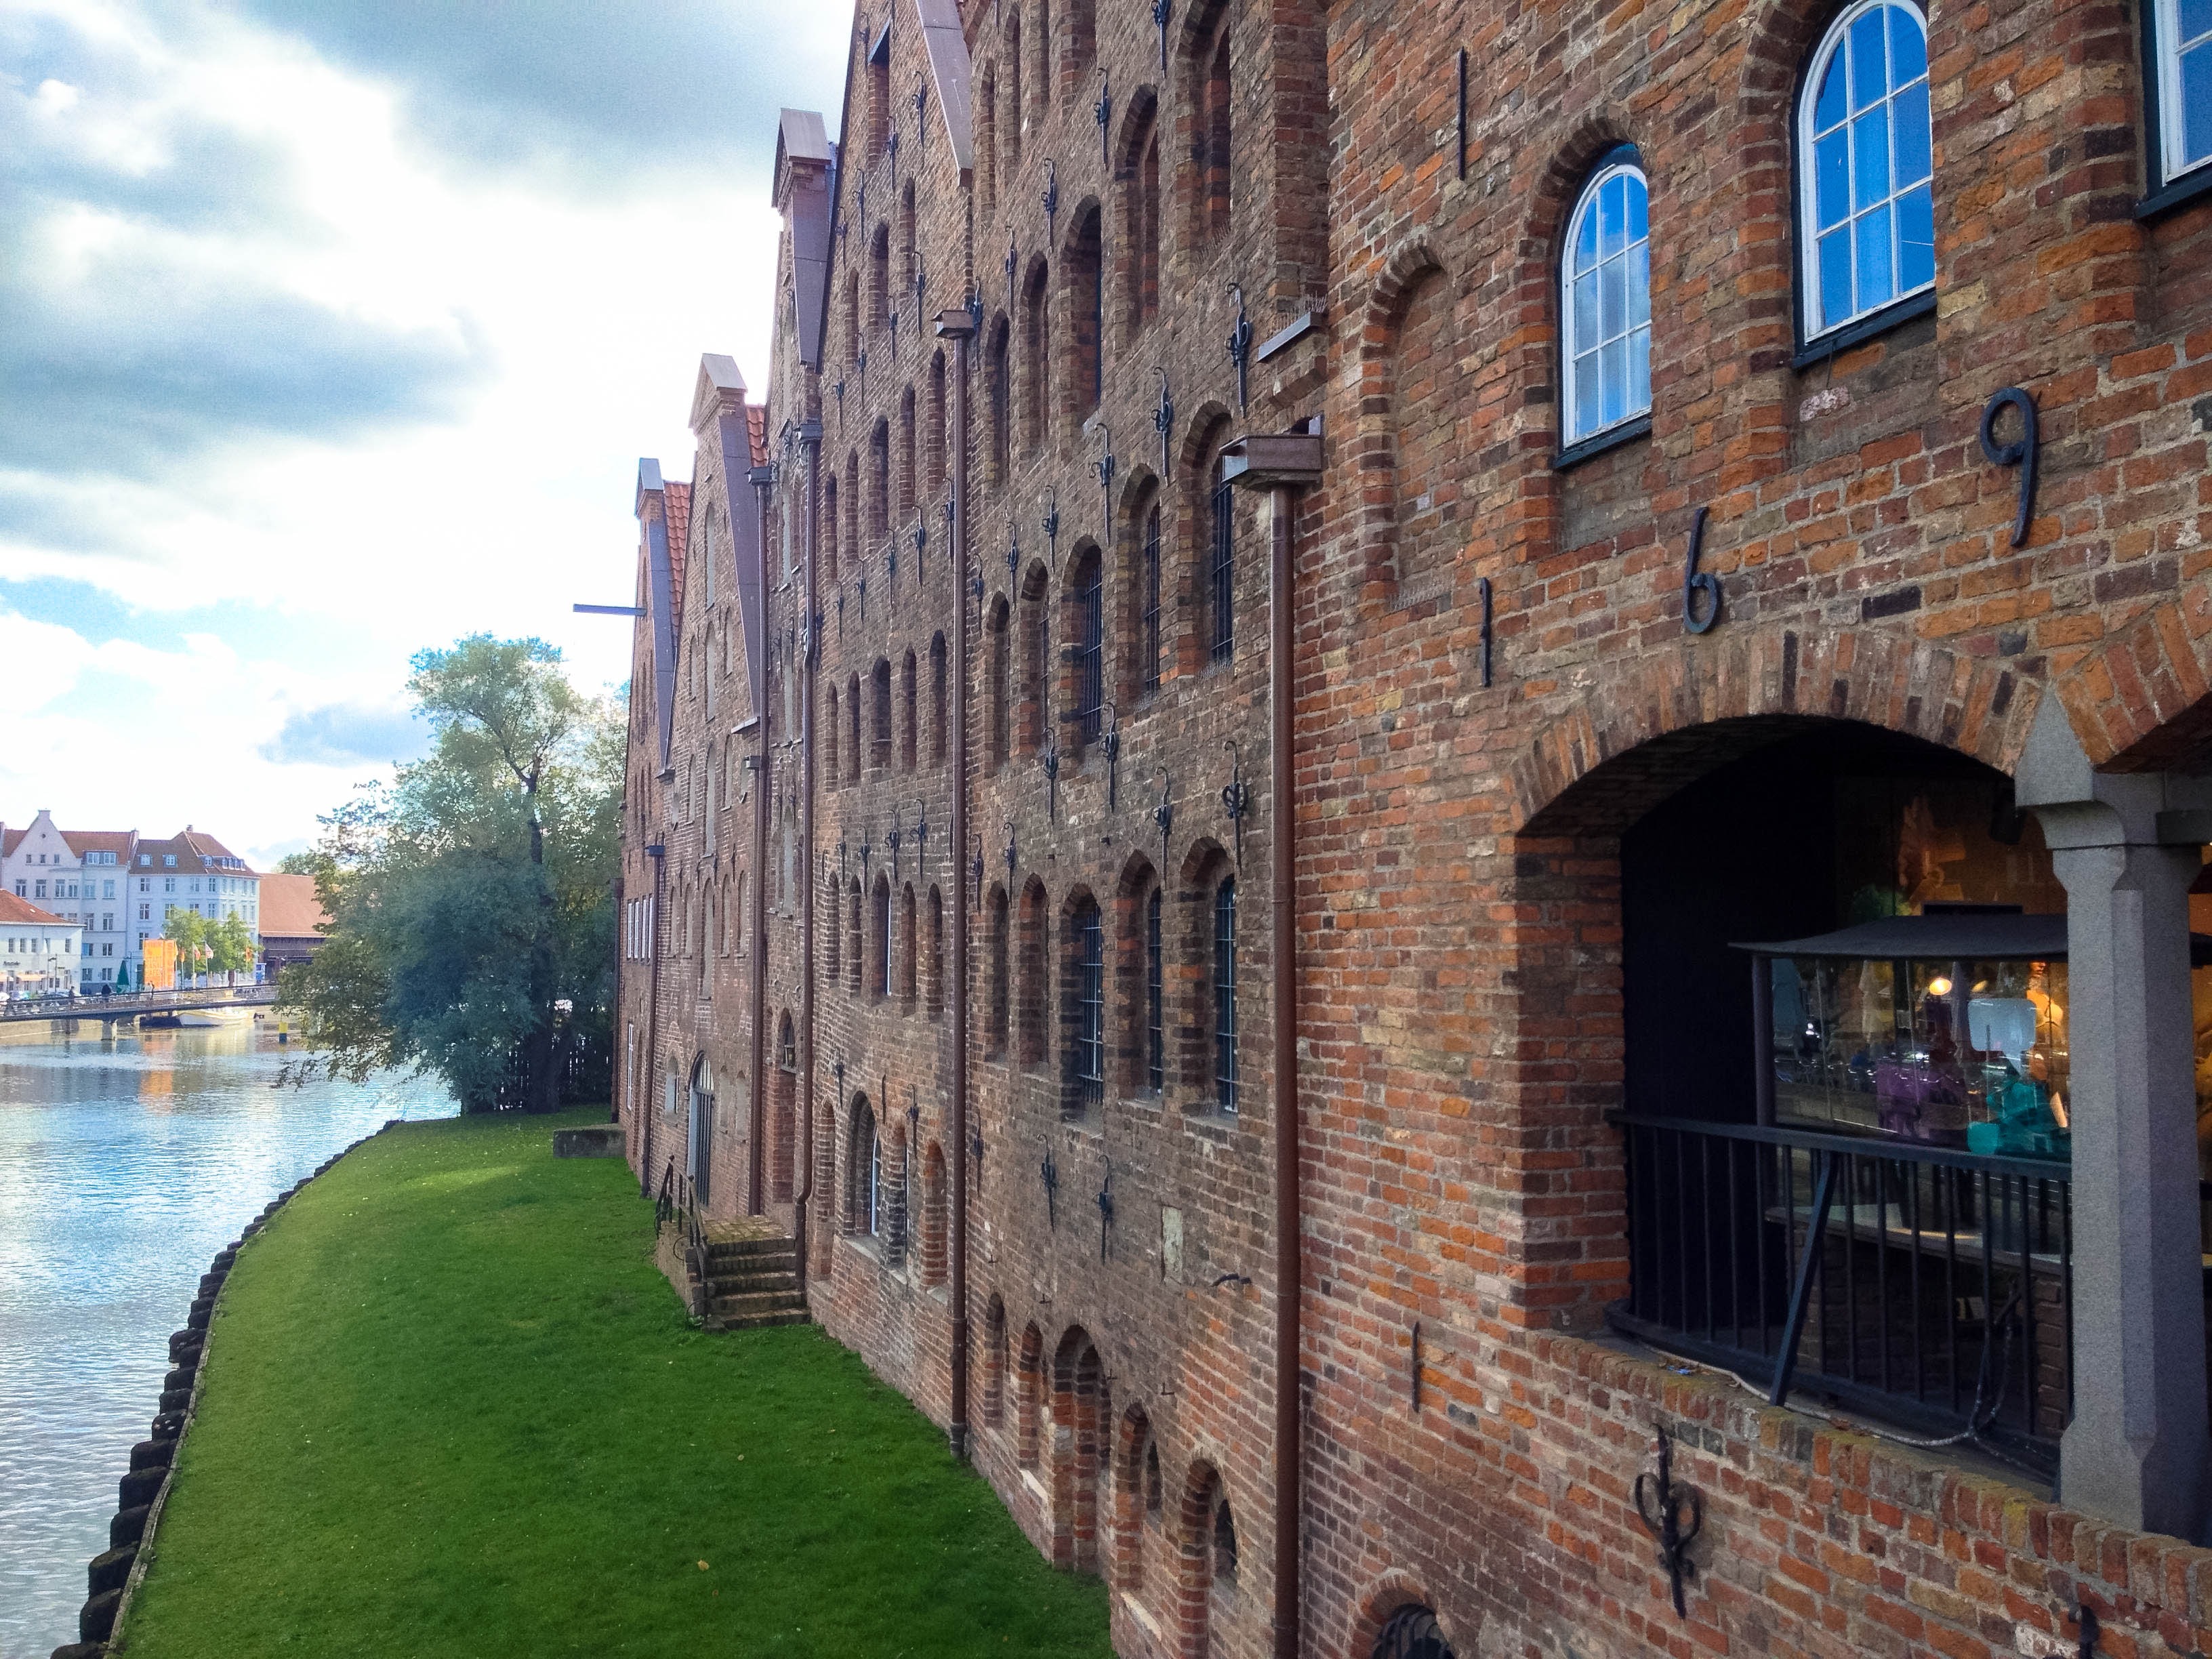
architecture, town, home, canal, vacation, village, facade, tourism, waterway, historic building, tours, lubeck, old store